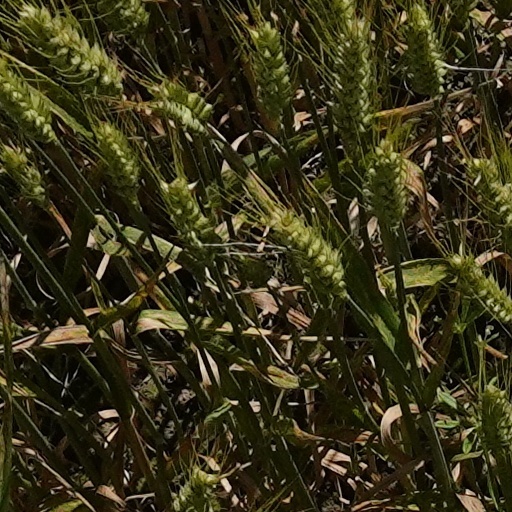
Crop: wheat